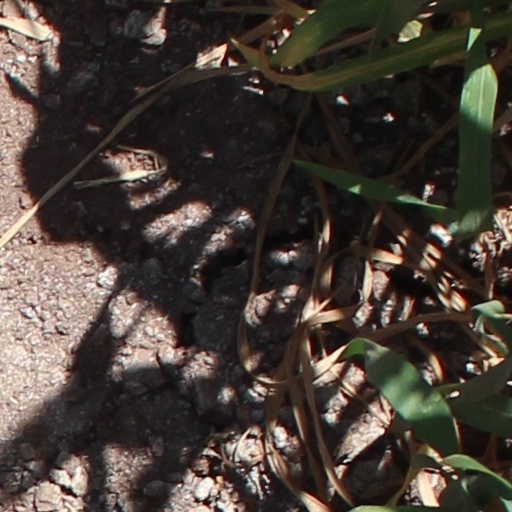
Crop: wheat